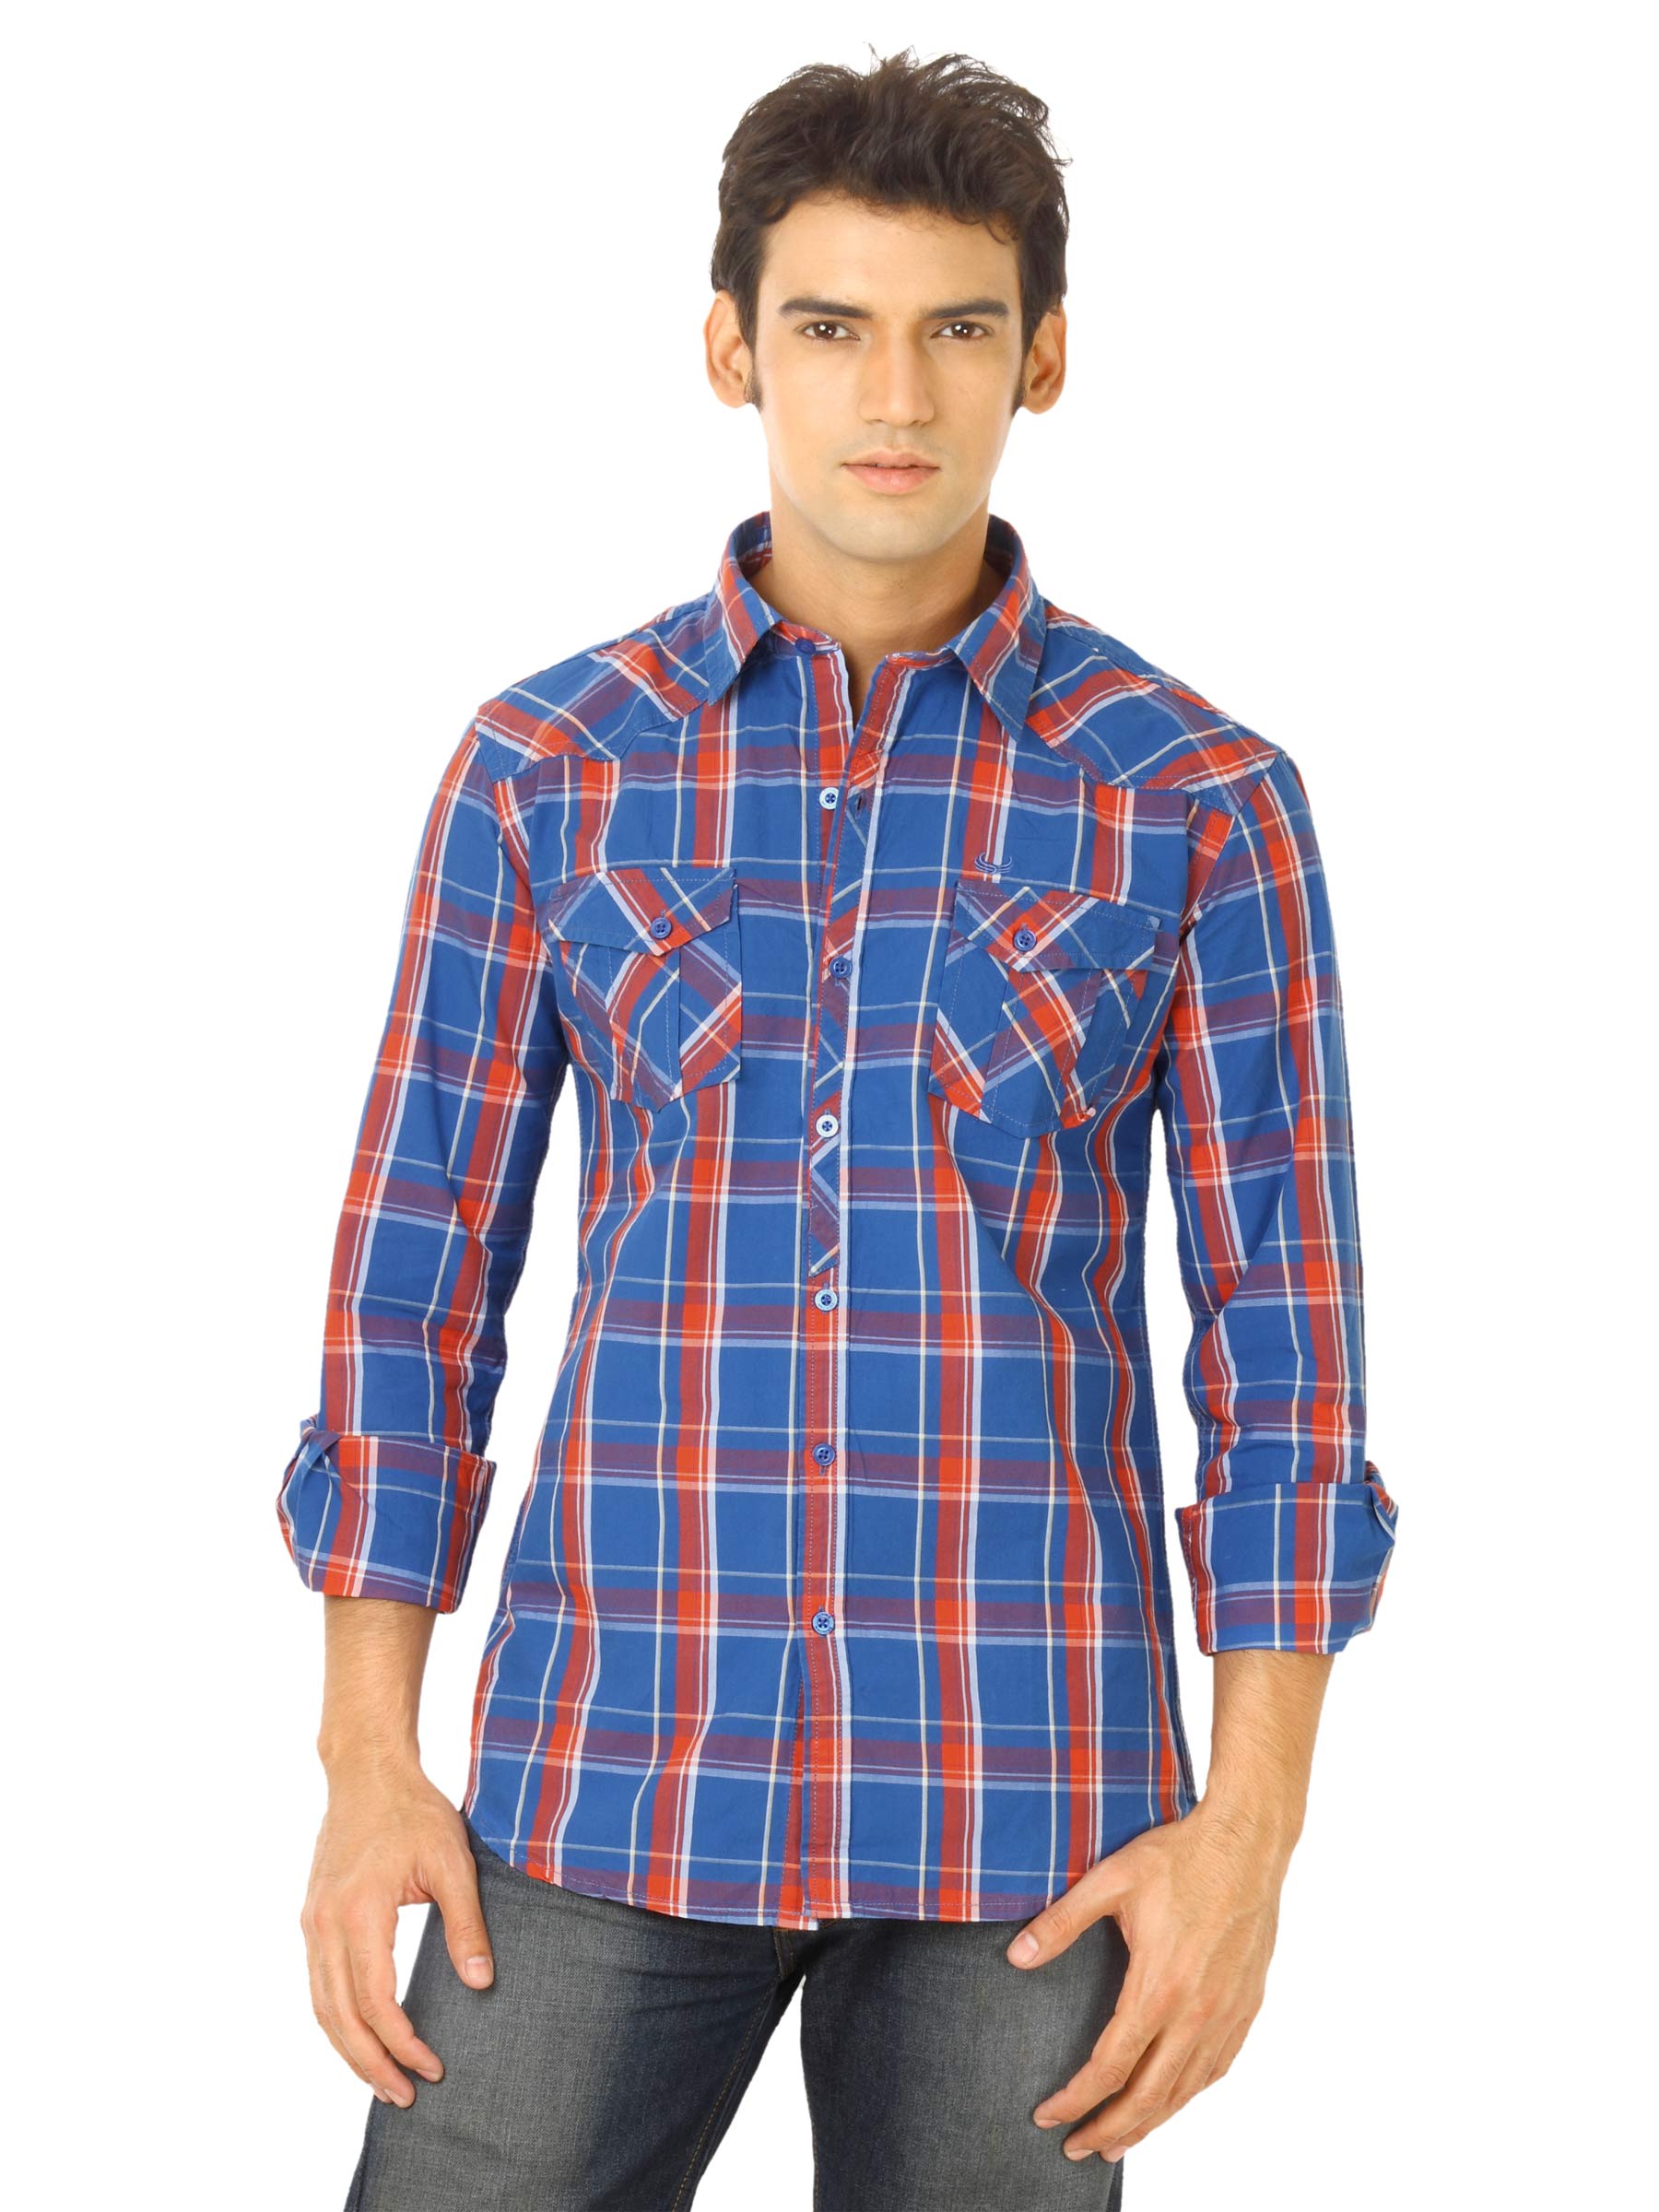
Flying Machine Men Ydc Blue Shirts
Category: Apparel / Topwear / Shirts
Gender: Men
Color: Blue
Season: Fall 2011
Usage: Casual